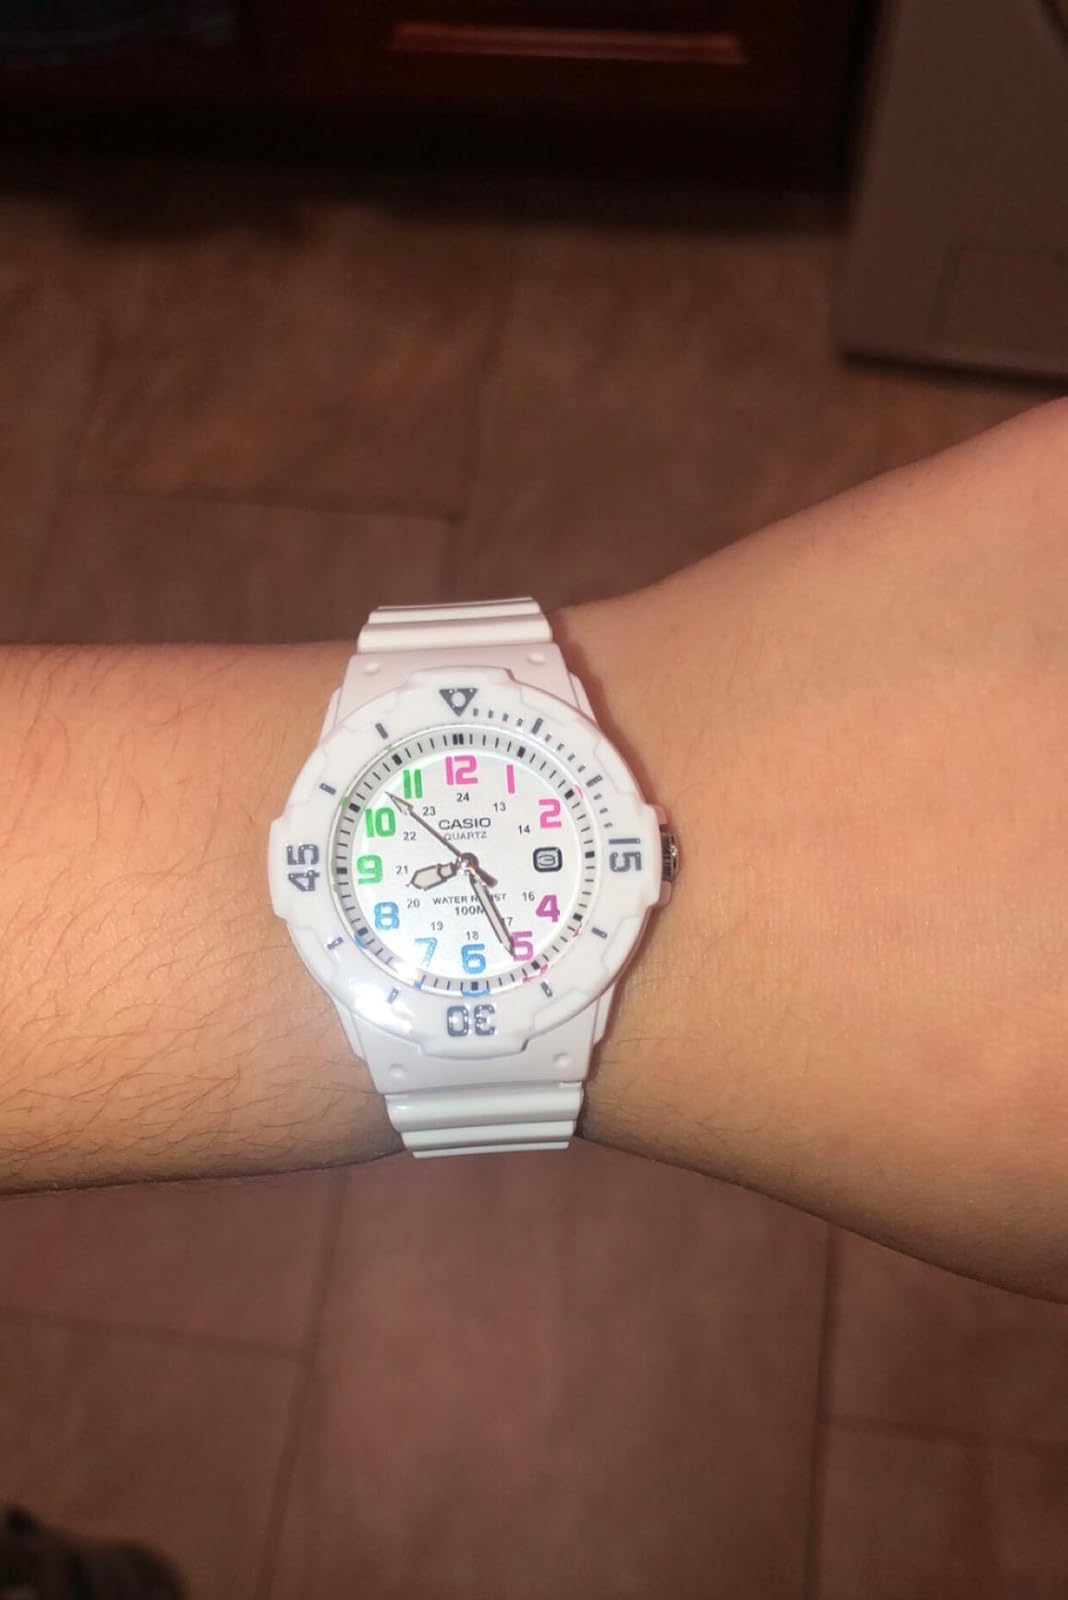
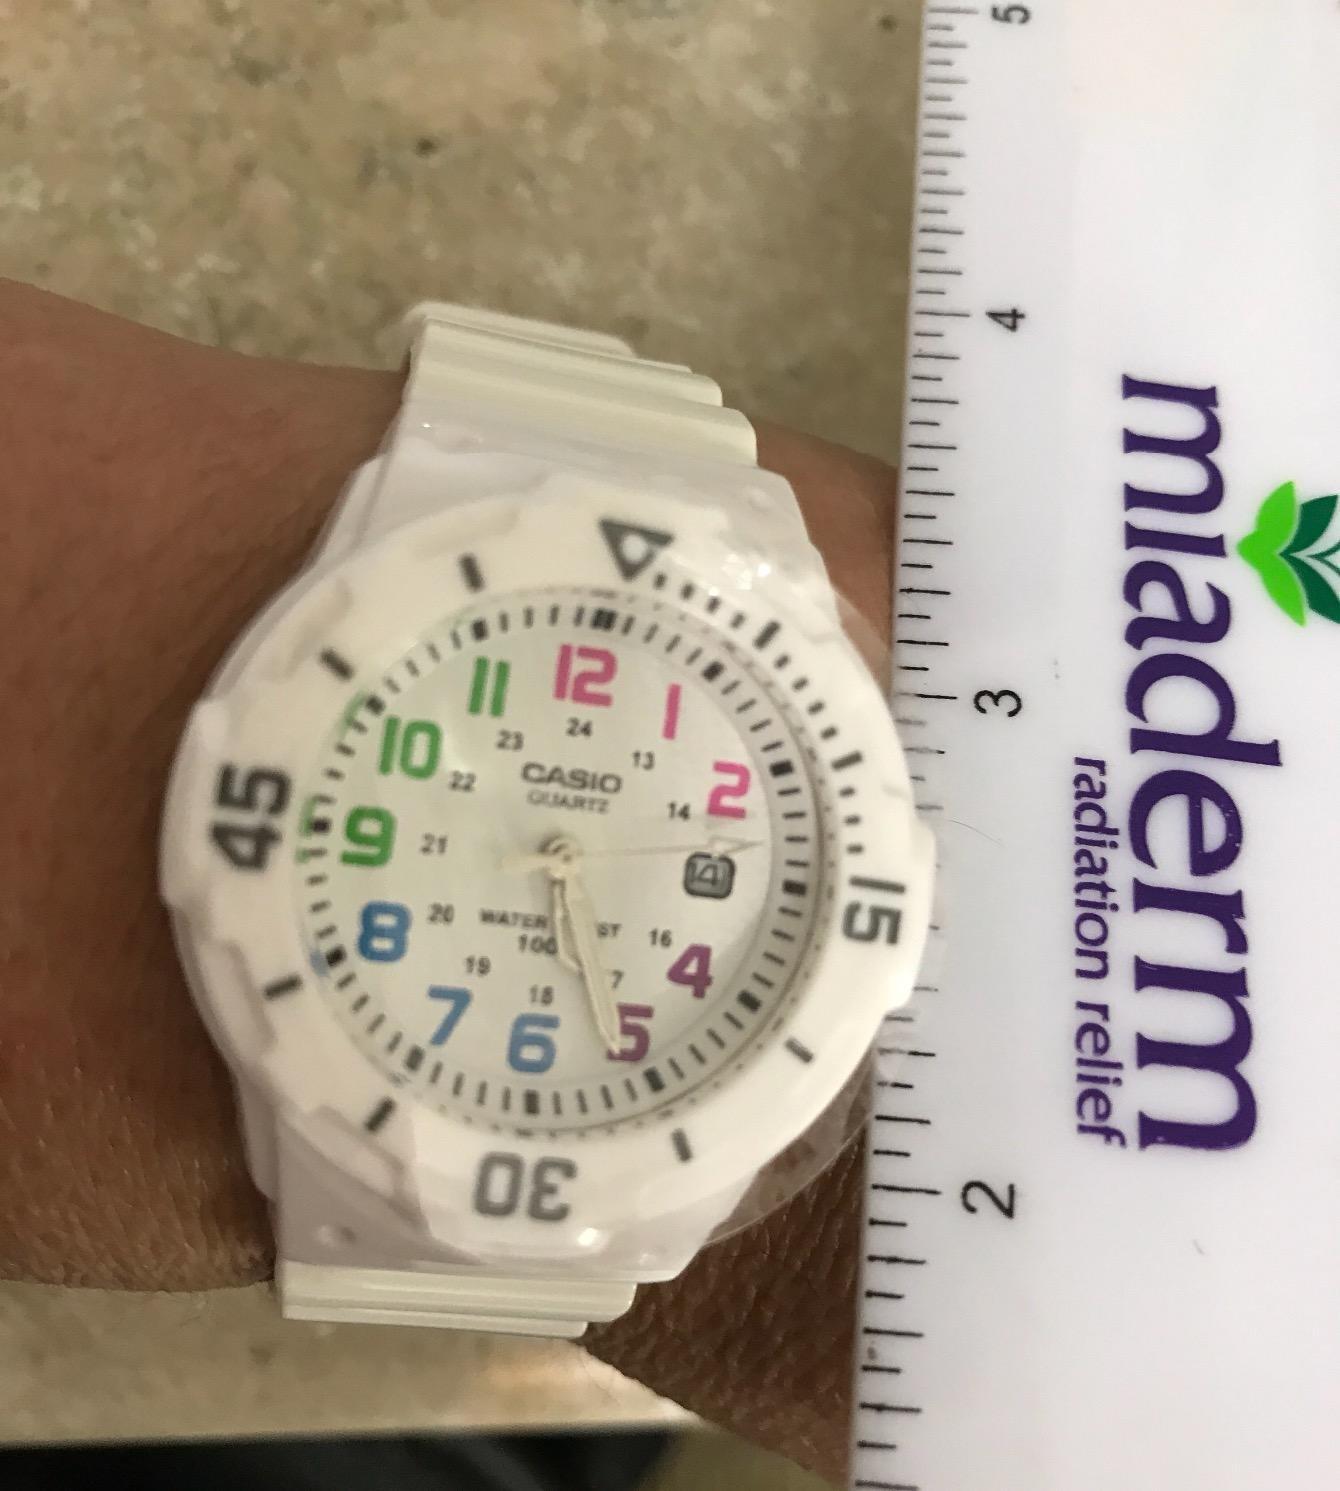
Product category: accessories_watch
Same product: yes